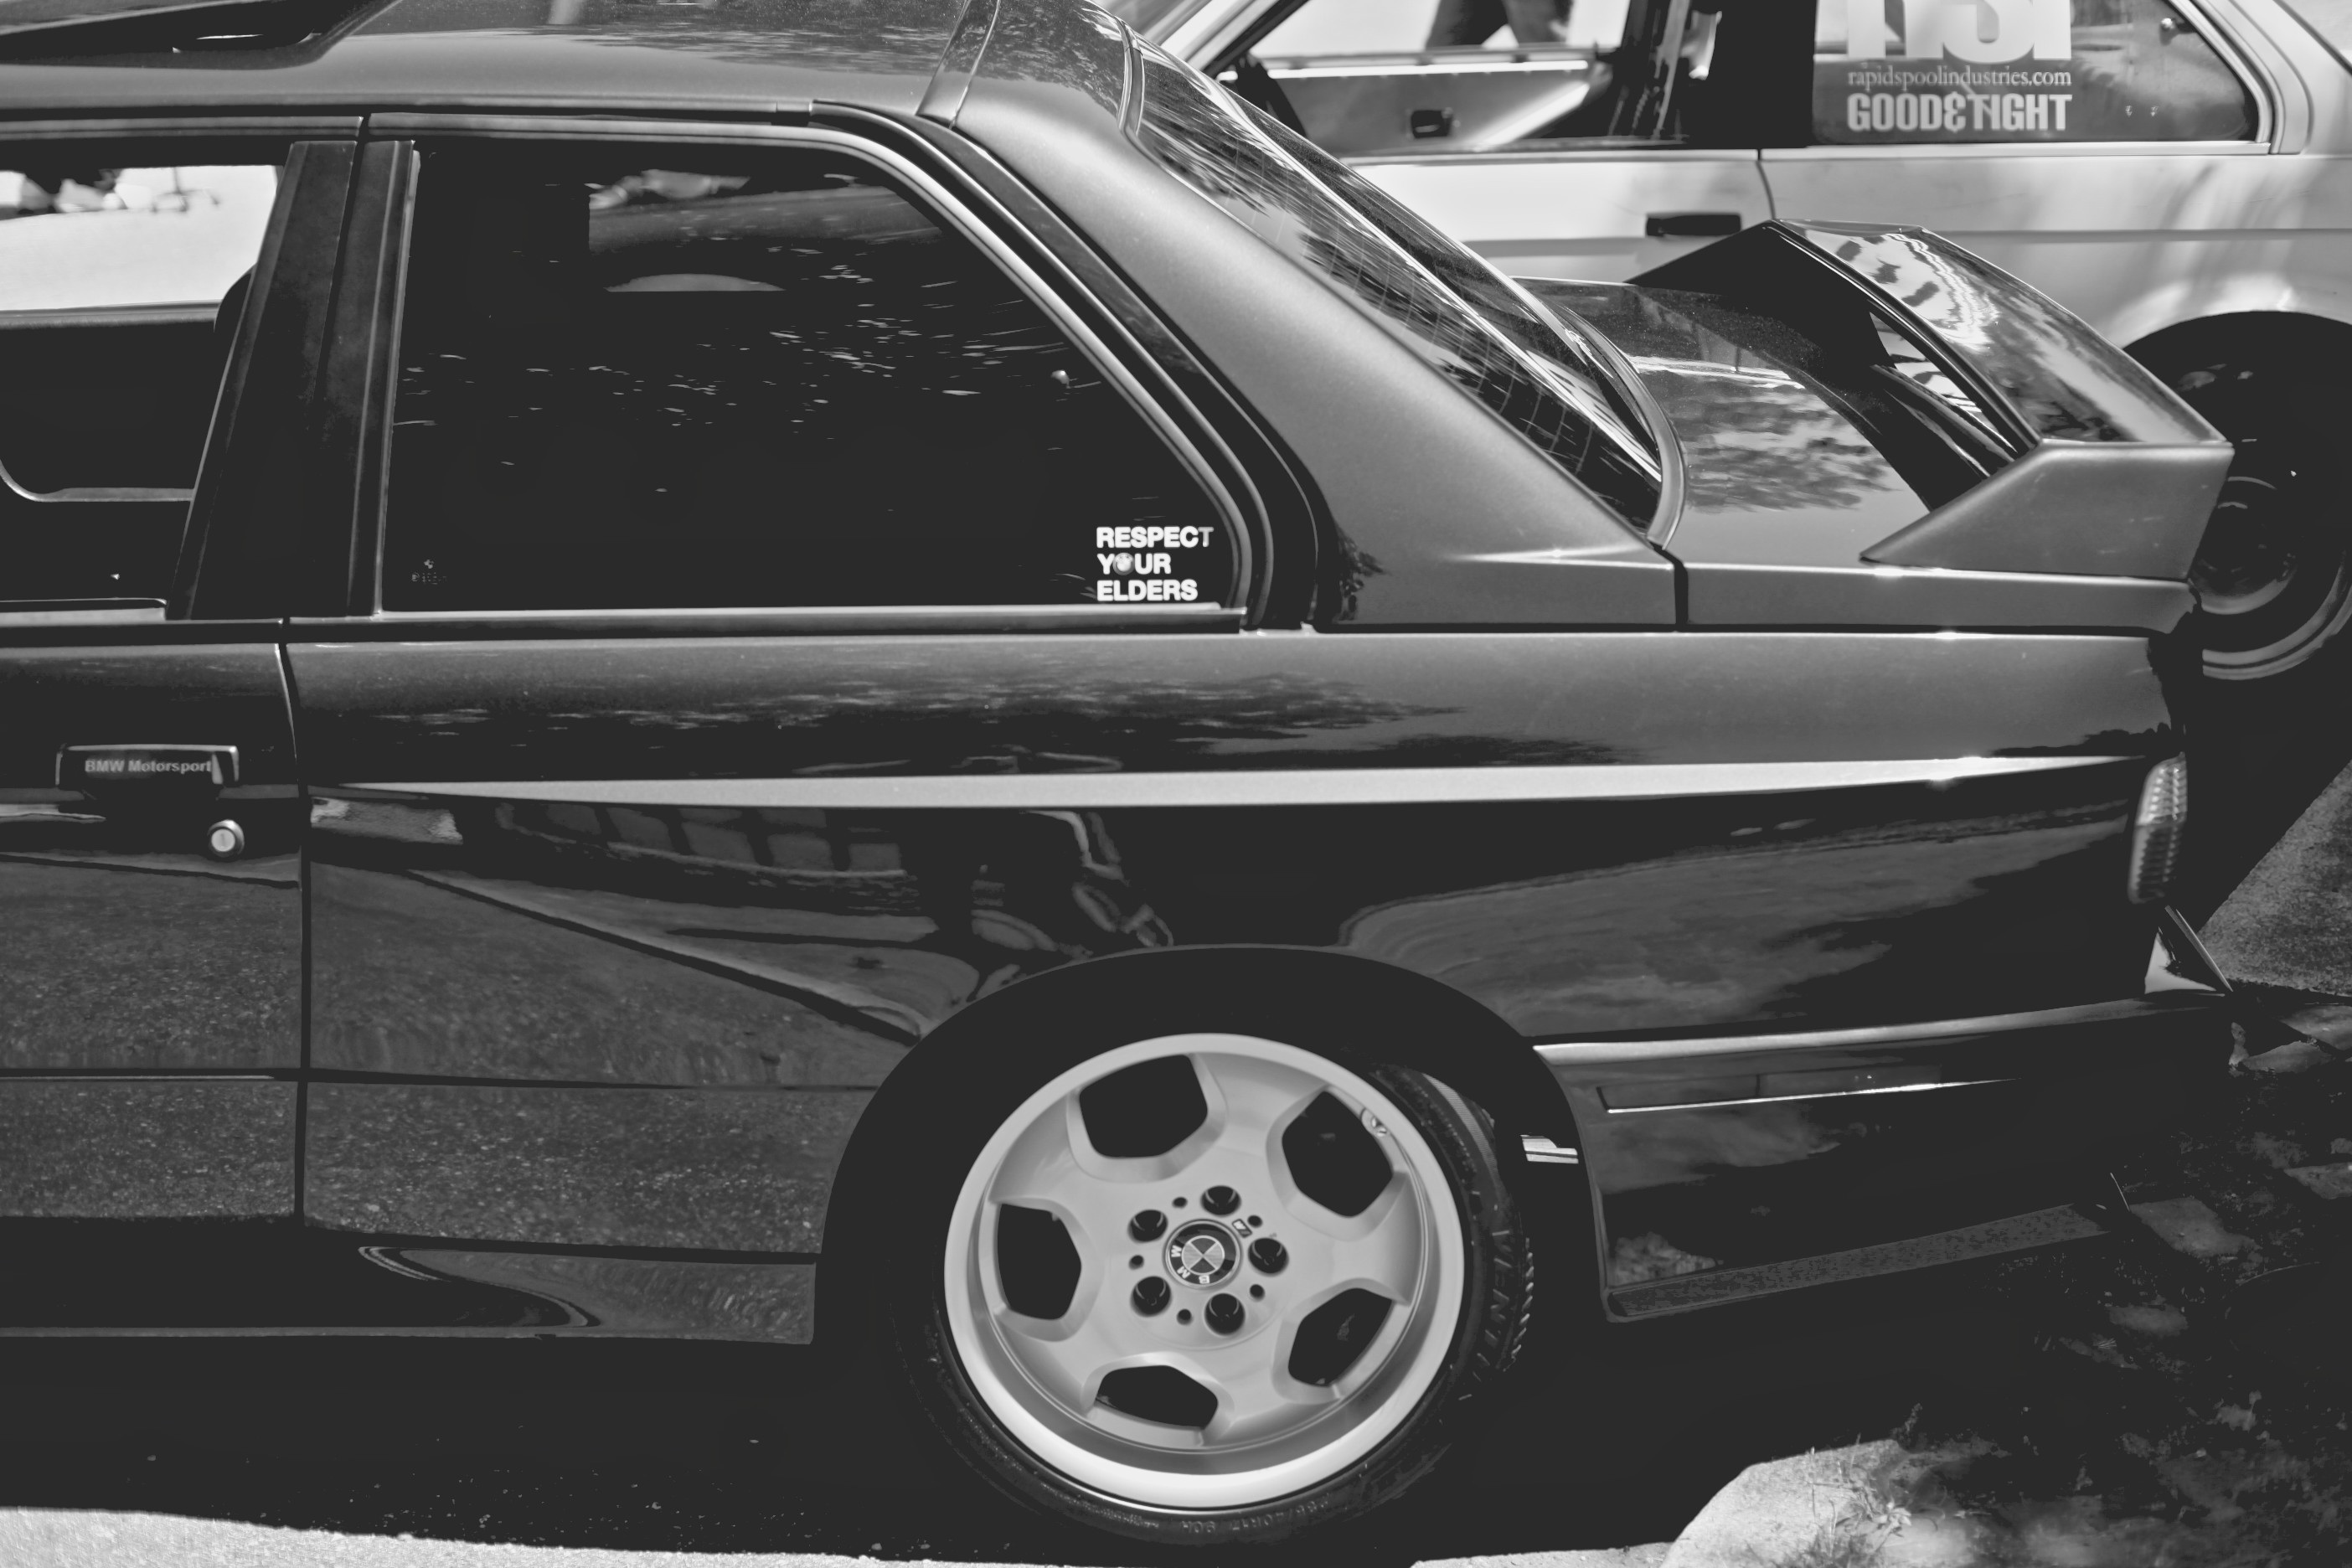
black and white, car, wheel, vehicle, sports car, bumper, race car, sedan, bmw, convertible, land vehicle, monochrome photography, automobile make, automotive exterior, automotive design, luxury vehicle, executive car, bmw 3 series e30